Bread in culture

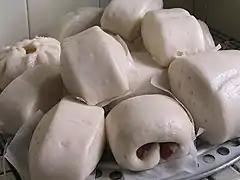
Classic white Chinese Mantou

The traditional bread in China is "mantou". It is made by steaming or deep-frying dough made from wheat flour. In Northern China and northern central China, "mantou" is often eaten as an alternative staple to rice. Steamed "mantou" is similar to Western white bread, but since it is not baked it does not have a brown outer crust. "Mantou" that have a filling such as meat or vegetables (cha siu bao, for example) are called "baozi". The kompyang of Fuzhou is an example of a Chinese bread baked in a clay oven.